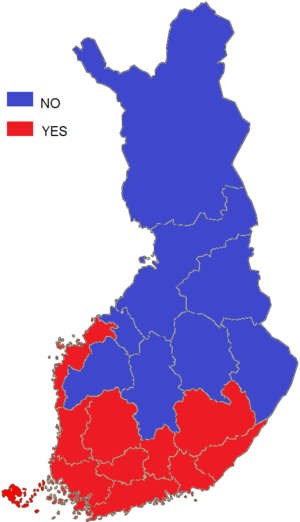
Le référendum finlandais de 1994 est un référendum organisé en Finlande et ayant eu lieu le 16 octobre 1994. Celui-ci porte sur l'adhésion de la Finlande à l'Union européenne.